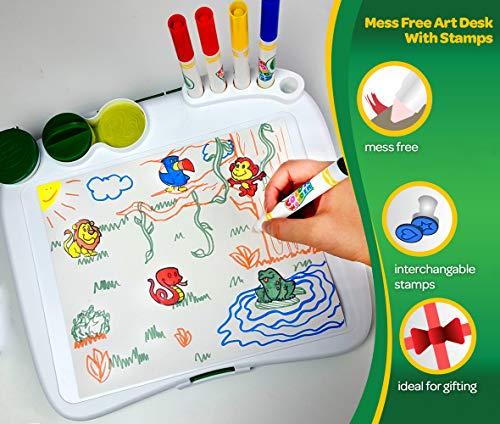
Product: Crayola Color Wonder Mess Free Art Desk with Stamps, Kid Art Supplies, Travel Coloring Kit, Over 20 Pieces, Gift
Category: Toys & Games | Arts & Crafts
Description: Mess free art desk: includes 1 art desk, 1 ink pad, 5 color Wonder markers, 15 page Color Wonder paper pad, 5 themed stamps, and 1 stamper with interchangeable stamps.
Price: $15.71
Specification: ProductDimensions:3x14x12inches|ItemWeight:1.7pounds|ShippingWeight:1.7pounds(Viewshippingratesandpolicies)|DomesticShipping:ItemcanbeshippedwithinU.S.|InternationalShipping:ThisitemcanbeshippedtoselectcountriesoutsideoftheU.S.LearnMore|ASIN:B01LW0029W|Itemmodelnumber:75-2483|Manufacturerrecommendedage:36months-5years